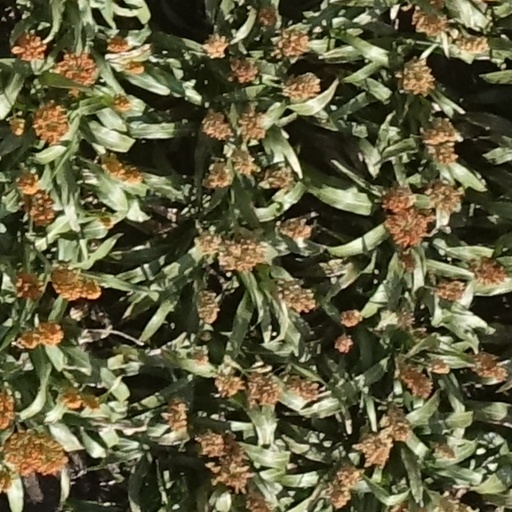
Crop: sorghum